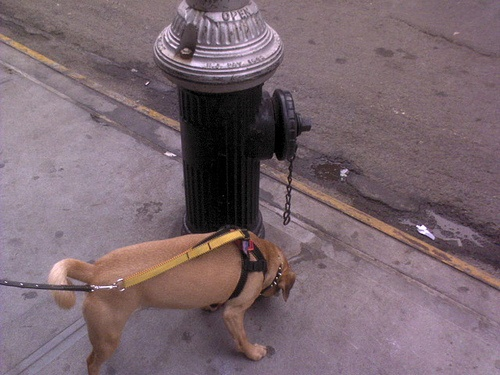
A dog on a leash sniffs the fire hydrant
A dog on a leash sniffs a fire hydrant.
A brown dog on a leash is sniffing a fire hydrant.
Dog on leash sniffing fire hydrant near street.
a dog sniffing a fire hydrants on a city street